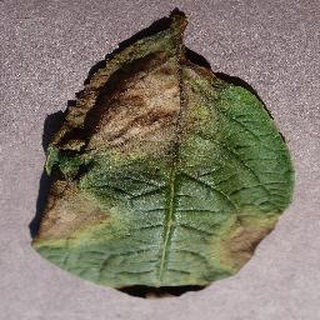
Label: potato_late_blight